Batak Hydropower Cascade

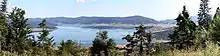
Batak Reservoir

The second level begins under the Batak HPP, with the water utilized by the plant being transferred through a 3 km long non-pressurized culvert with a diameter of 2.8 m to the collection derivation "Nova Mahala", which also collects water from the tributaries of the Stara reka south of the town of Batak, and then flows into the Batak Reservoir. The reservoir also collects water from the tributaries of the Chepinska reka south of the town of Velingrad, the mid-course tributaries of the Stara reka south of Peshtera and Bratsigovo, several small tributaries of the Vacha, as well as the rivers Cherna and Byala.